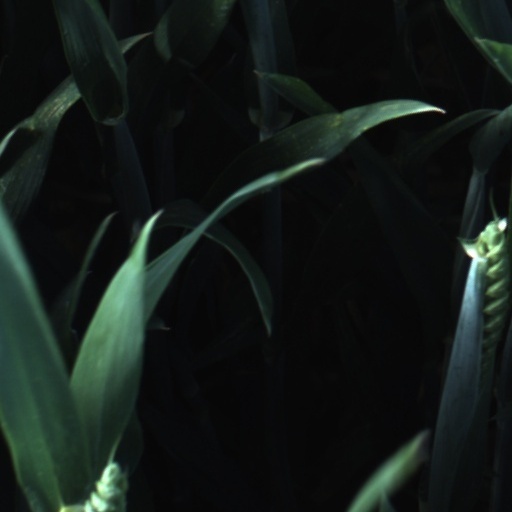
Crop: wheat